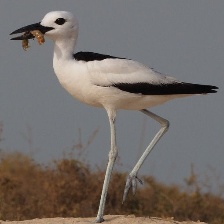
Species: CRAB PLOVER
Scientific name: DROMAS ARDEOLA